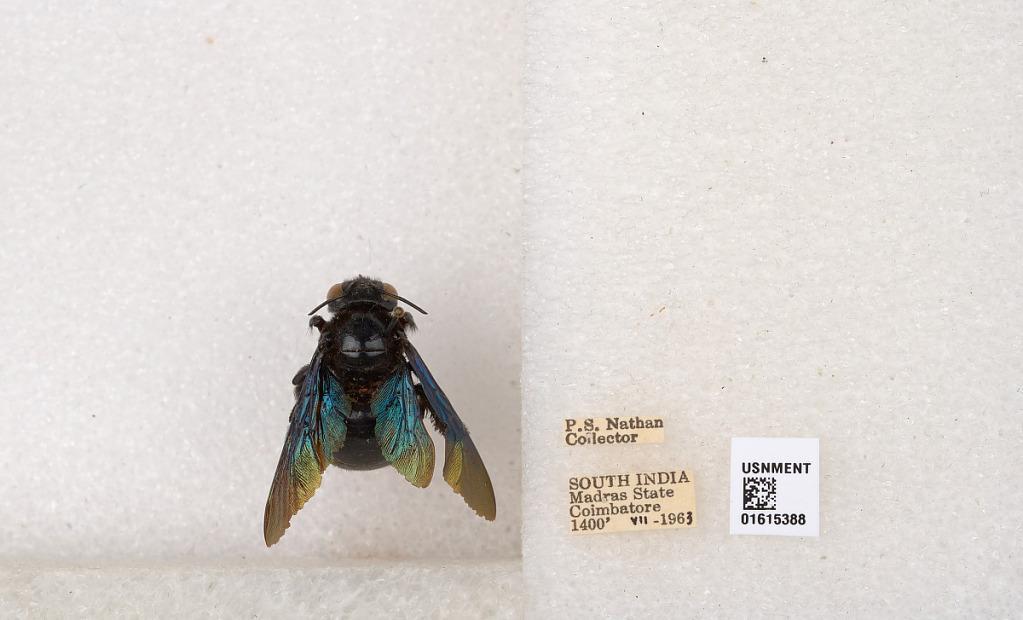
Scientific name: Xylocopa (Biluna) auripennis auripennis Lepeletier
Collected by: P. Nathan
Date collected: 1963-7-1
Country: India
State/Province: Tamil Nadu
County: Coimbatore
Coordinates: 10.9955, 76.9034